The Cactaceae

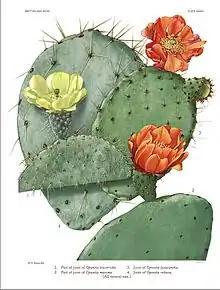
Watercolor of several "Opuntia" cactus species by Mary Emily Eaton for Britton and Rose's "The Cactaceae", 1919 (vol. 1, plate XXXIV)

Nathaniel Lord Britton was a Columbia University geology and biology professor who left the university in 1895 to become the founding director of the New York Botanical Garden. Much of his own field work was done in the Caribbean. Joseph Nelson Rose was an authority on several plant families, including parsley (Apiaceae) and cacti (Cactaceae). He had been a plant curator at the Smithsonian since 1896, and while working there he made several field trips to Mexico, collecting specimens for the Smithsonian and for Britton's newly founded New York Botanical Garden. Together, Britton and Rose published many articles on the stonecrop family (Crassulaceae) before embarking in 1904 on research leading towards "The Cactaceae". With the support of Daniel T. MacDougal, director of the Carnegie Institution for Science's Desert Botanical Laboratory, the Carnegie Institution agreed to fund the project. Rose took a leave of absence from the Smithsonian to pursue it, and both Rose and Britton were named Carnegie Institution Research Associates in 1912, when more focused work on the project began. Between 1912 and 1916 Rose and Britton did extensive field work, collecting specimens and touring the botanical gardens and notable collections of Europe, the Caribbean, and North, Central, and South America.